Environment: real
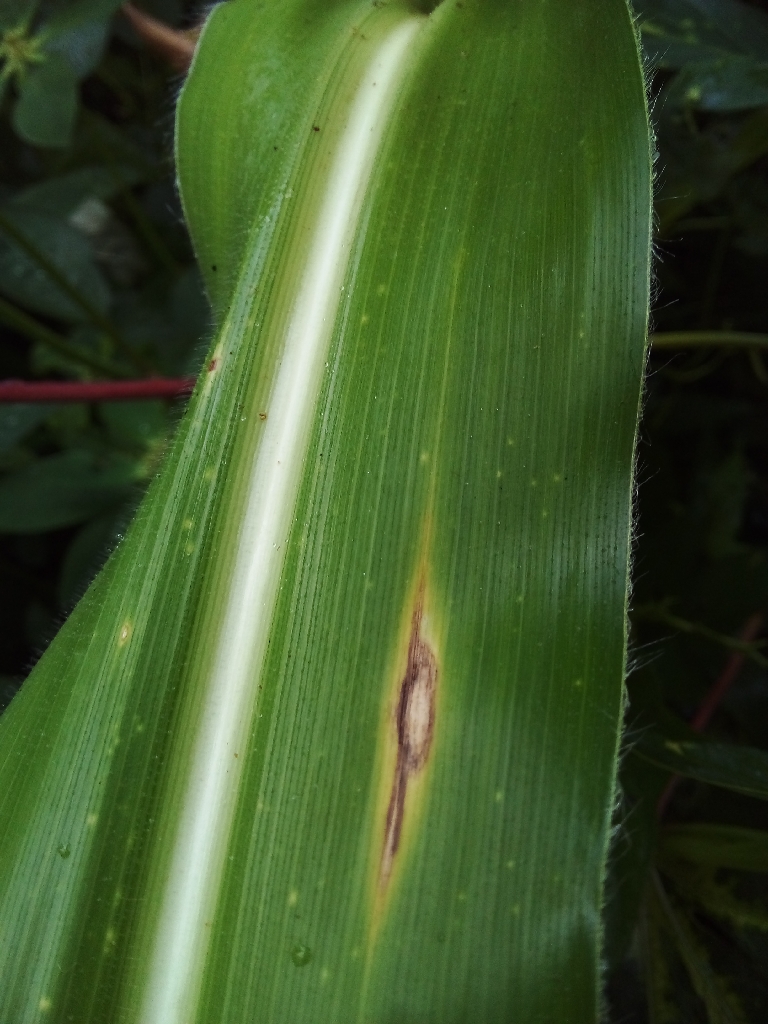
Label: northern_corn_leaf_blight